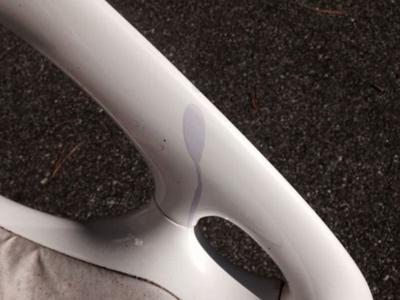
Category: chair